Roosevelt Avenue, Lima

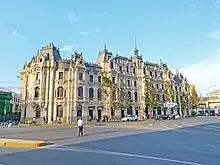
View of the avenue and the Edificio Rímac

Franklin D. Roosevelt Avenue, also known simply as Roosevelt Avenue, is an avenue of the historic centre of Lima, Peru. It starts at the Paseo de la República, continuing the path of Bolivia Avenue, and continues until it reaches Jirón Cotabambas, one block away from the public park of the National University of San Marcos.